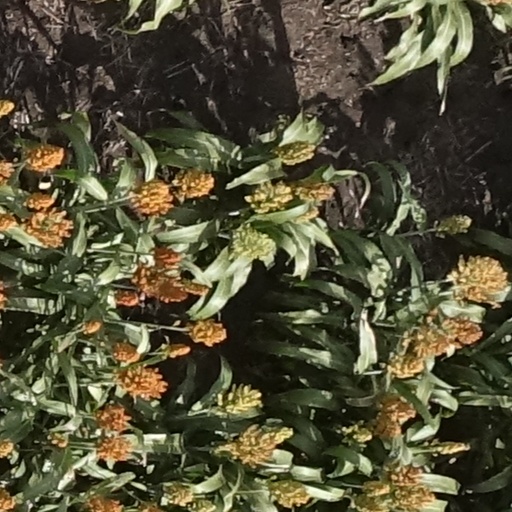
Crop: sorghum